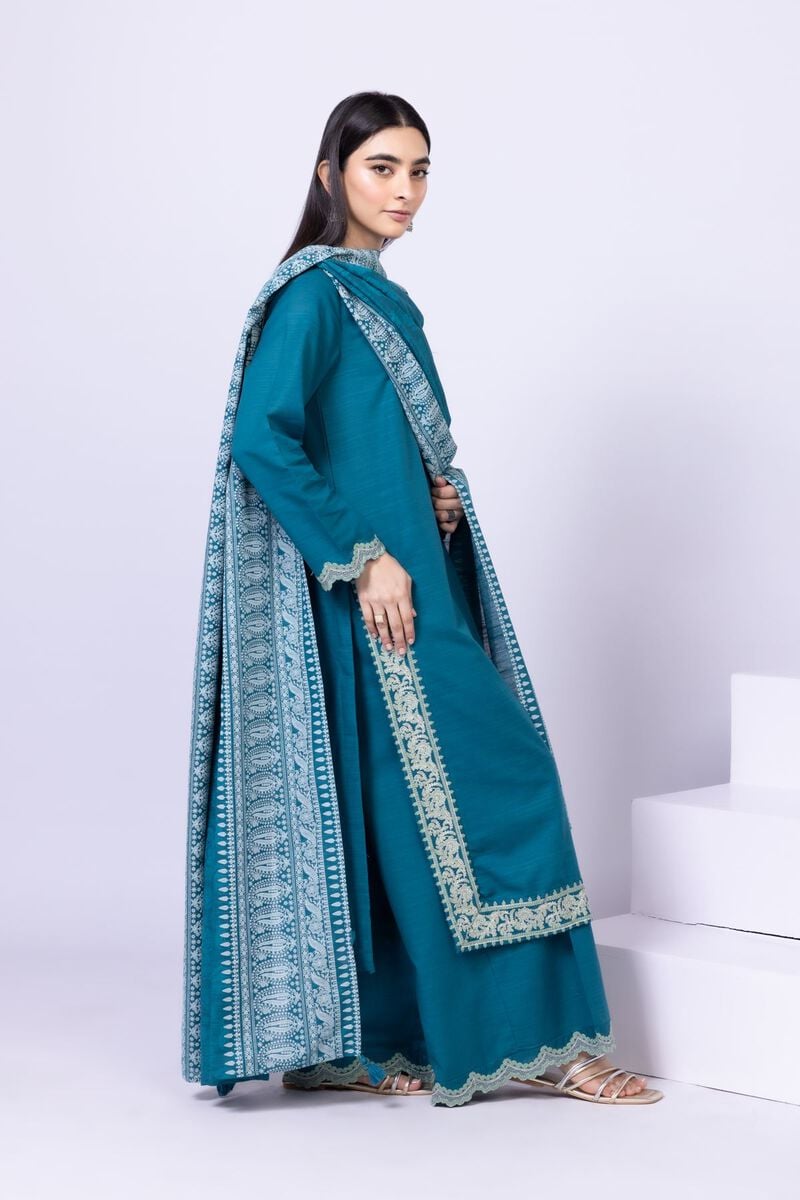
teal embroidered cotton suit